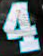
Number: 4